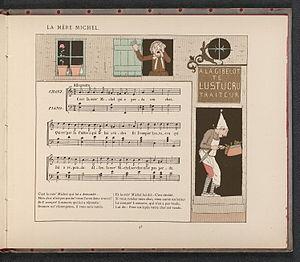
C'est la mère Michel ou Le Chat de la mère Michel est une chanson enfantine française. Cette chanson est déjà populaire dans les années 1820. L'air le plus ancien est attesté dès 1721.